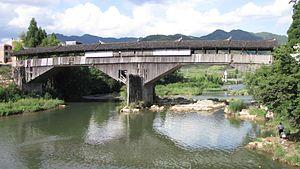
Le xian de Pingnan est un district administratif de la province du Fujian en Chine. Il est placé sous la juridiction de la ville-préfecture de Ningde.
Le pont de Qiansheng est un pont construit en 1715, sous le règne de Kangxi de la dynastie Qing, situé sur le village de Tangkou, canton de Tangkou, xian de Pingnan, dans la ville-préfecture de Ningde, province du Fujian, en République populaire de Chine.